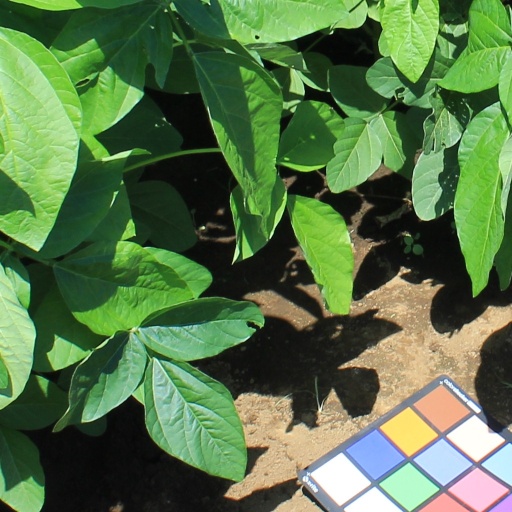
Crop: soybean